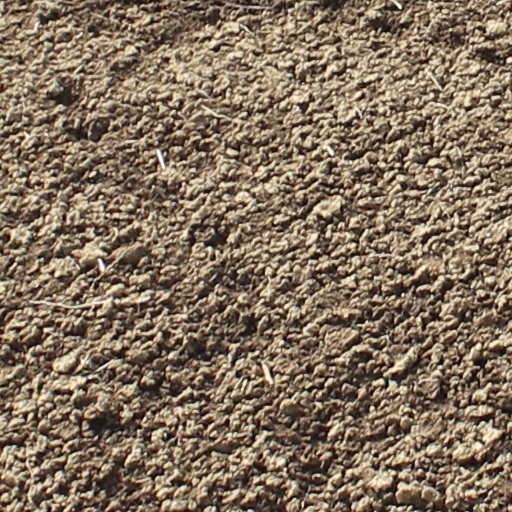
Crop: wheat